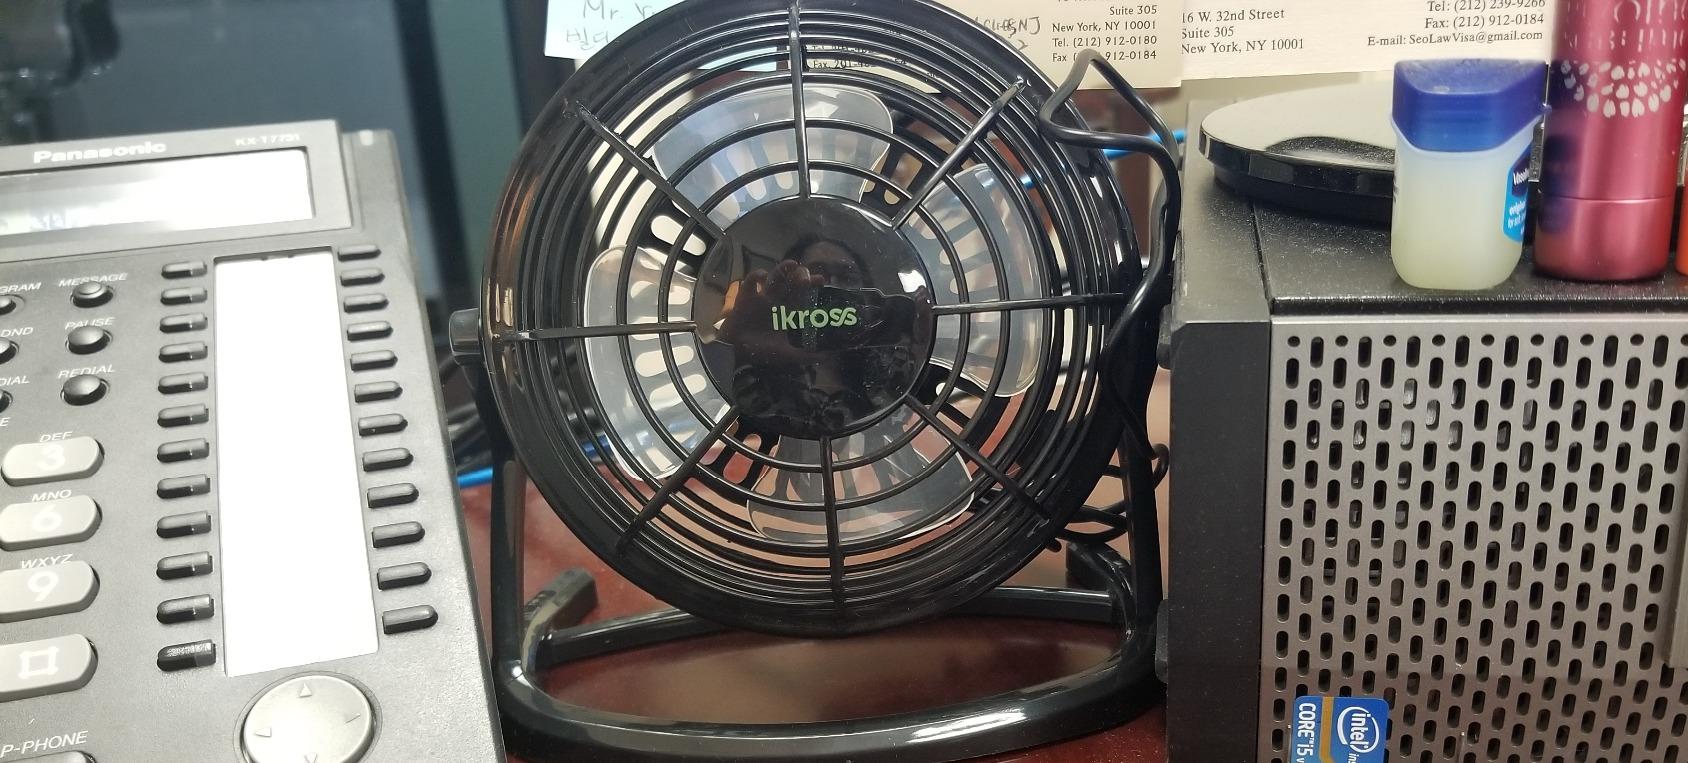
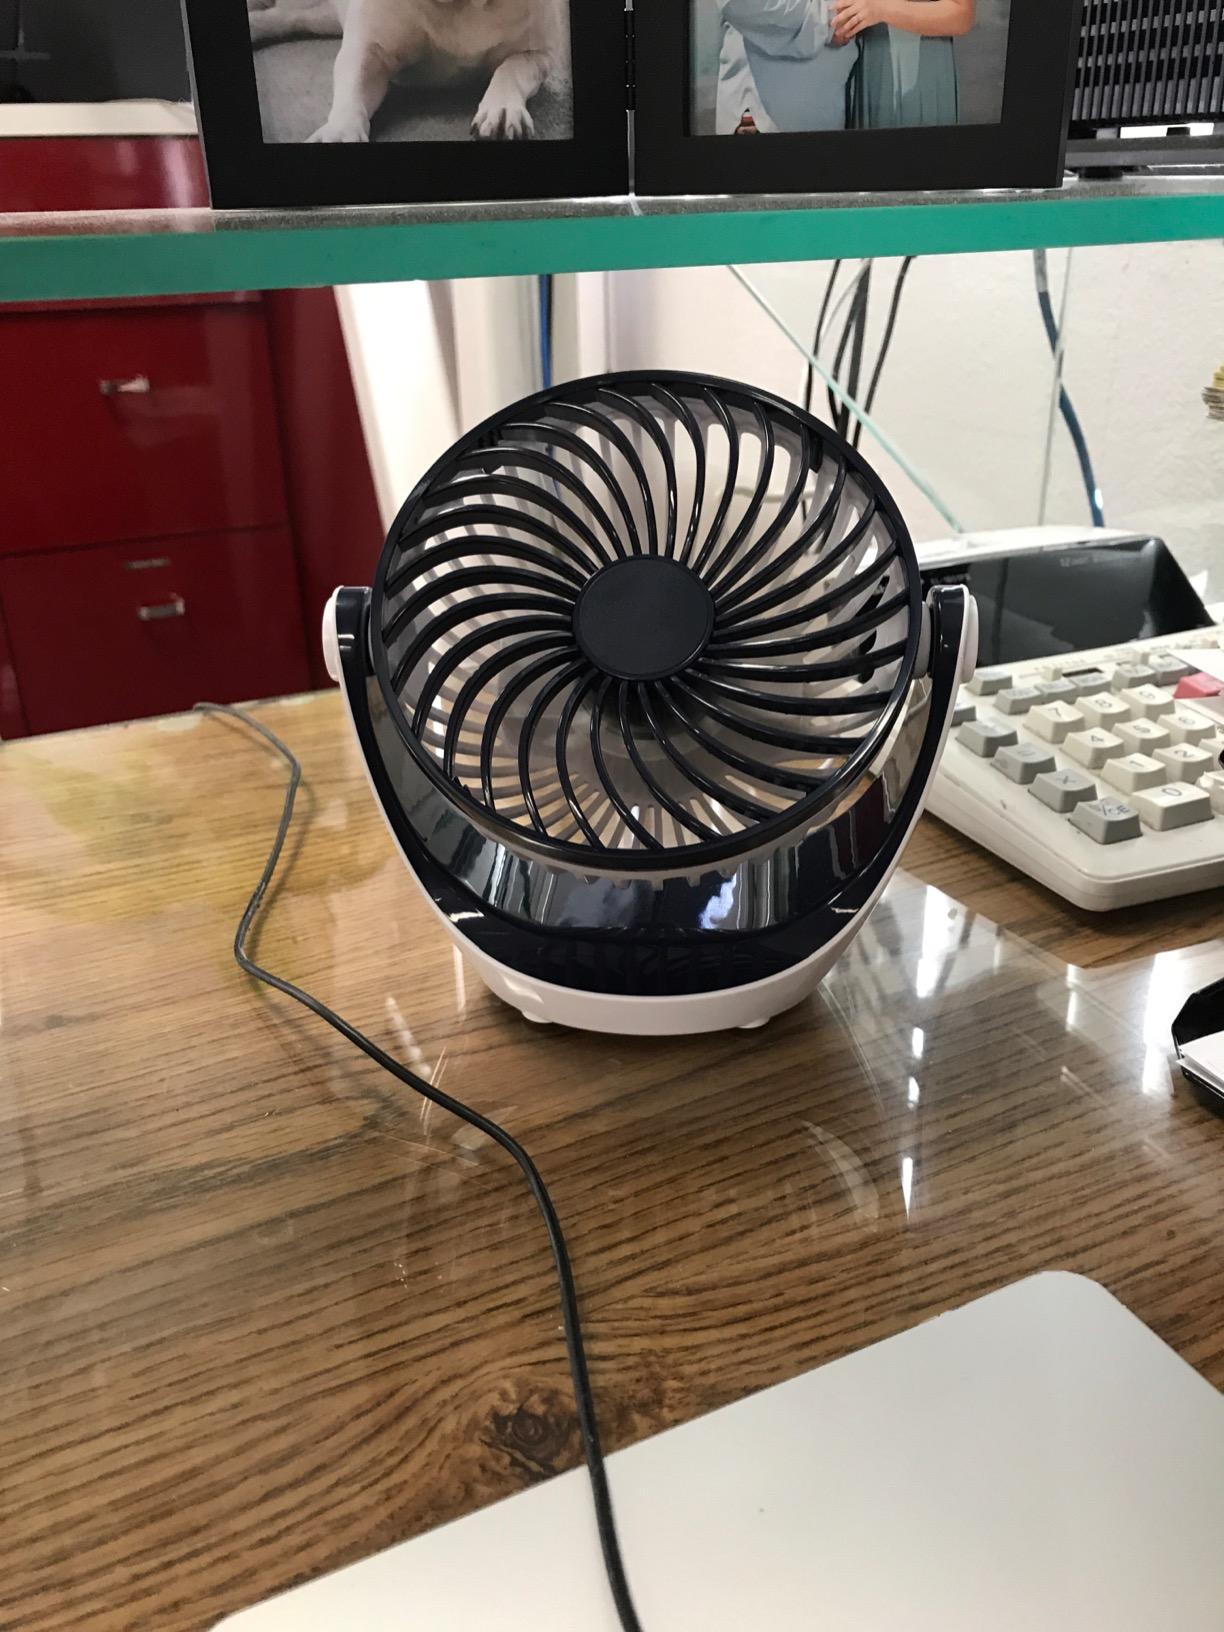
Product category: fan
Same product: no